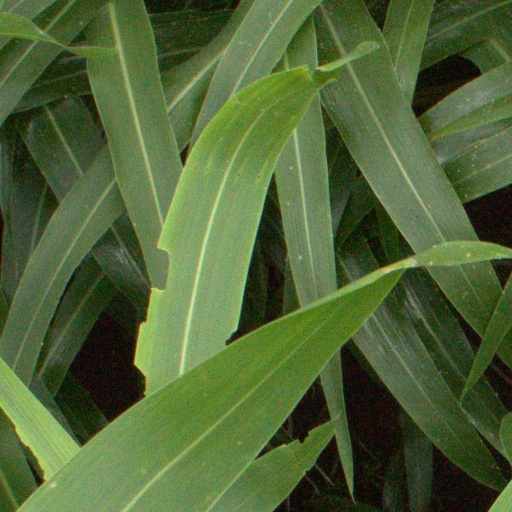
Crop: sorghum